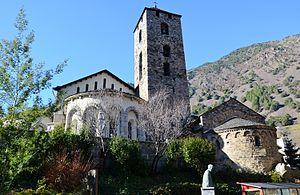
Bages